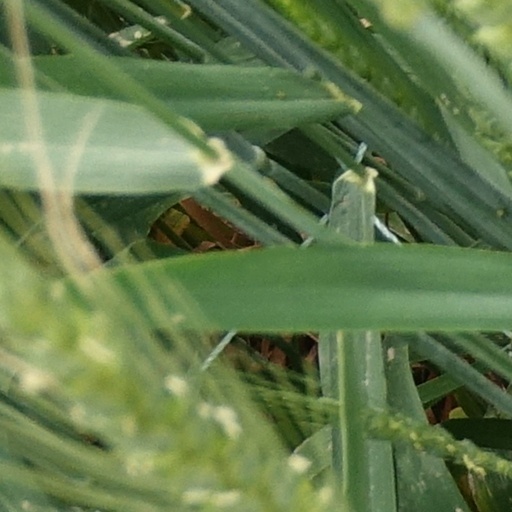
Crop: wheat